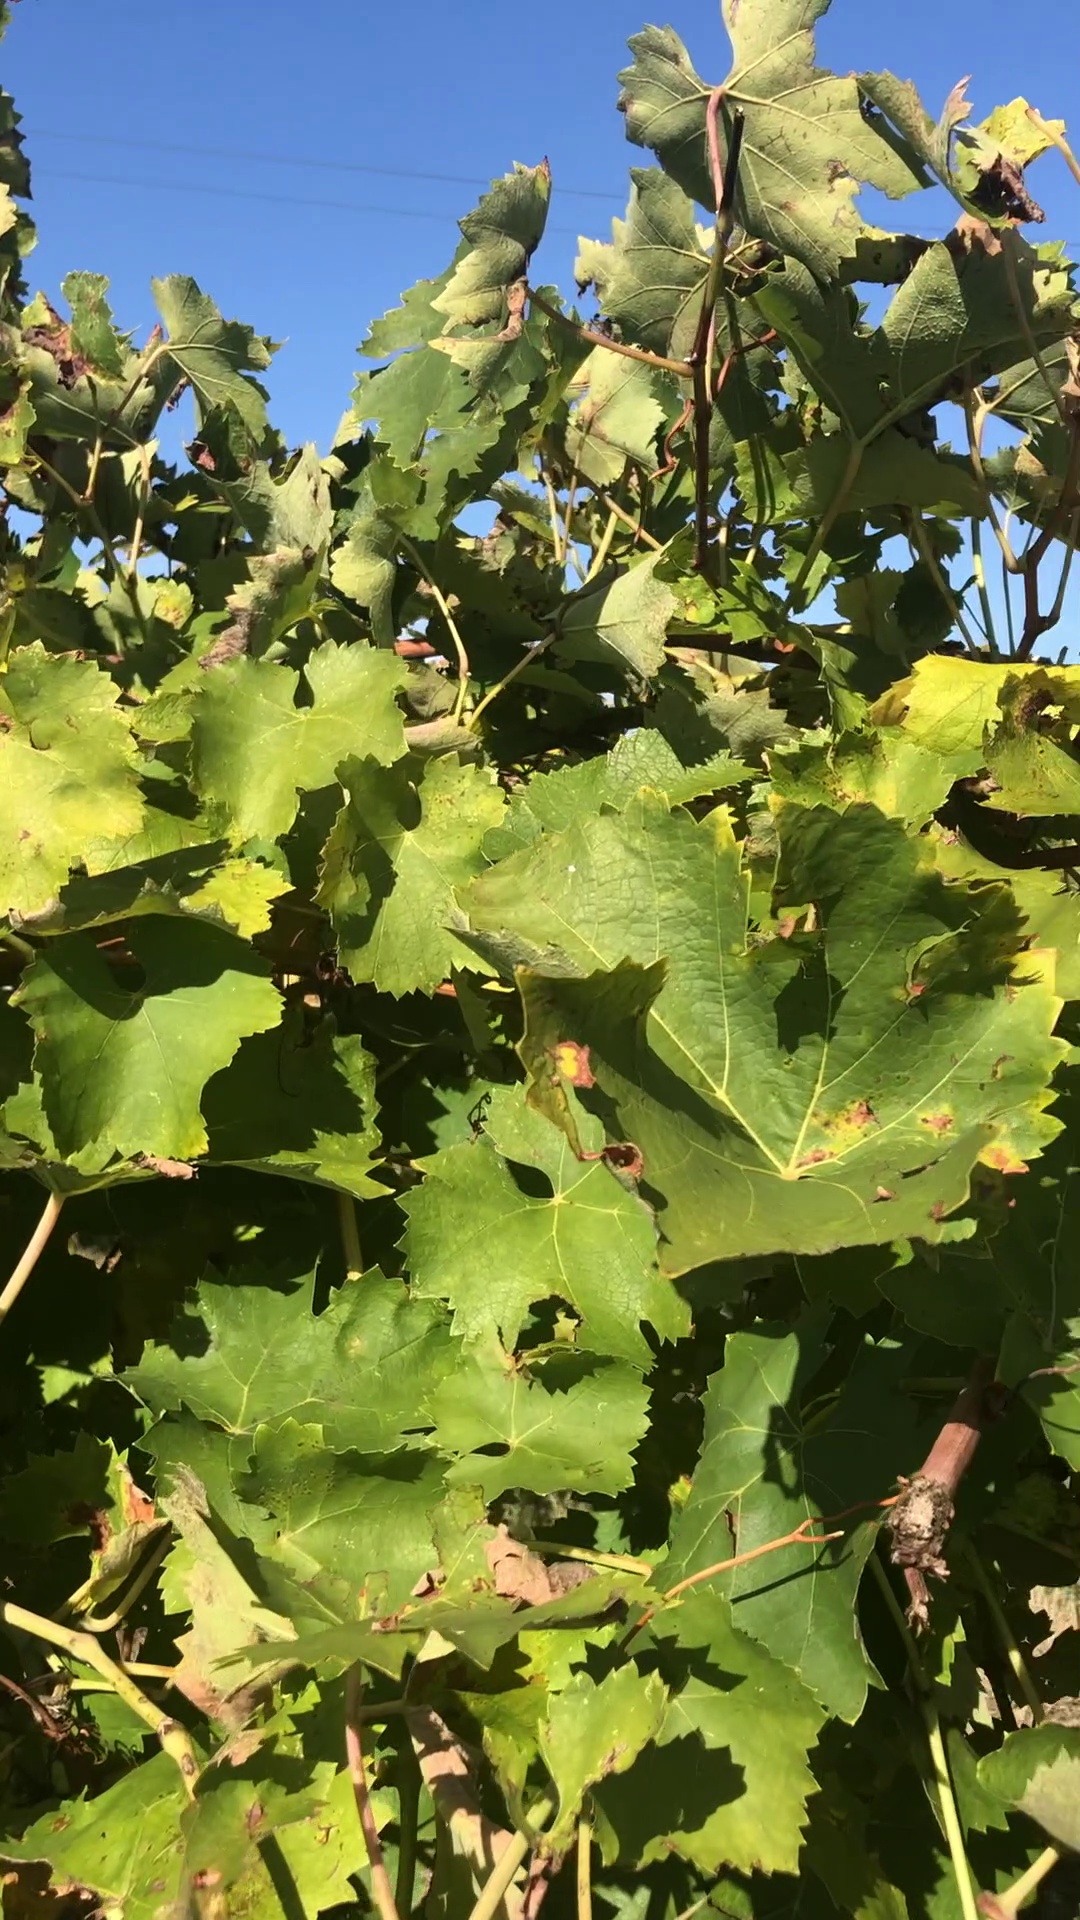
Label: healthy